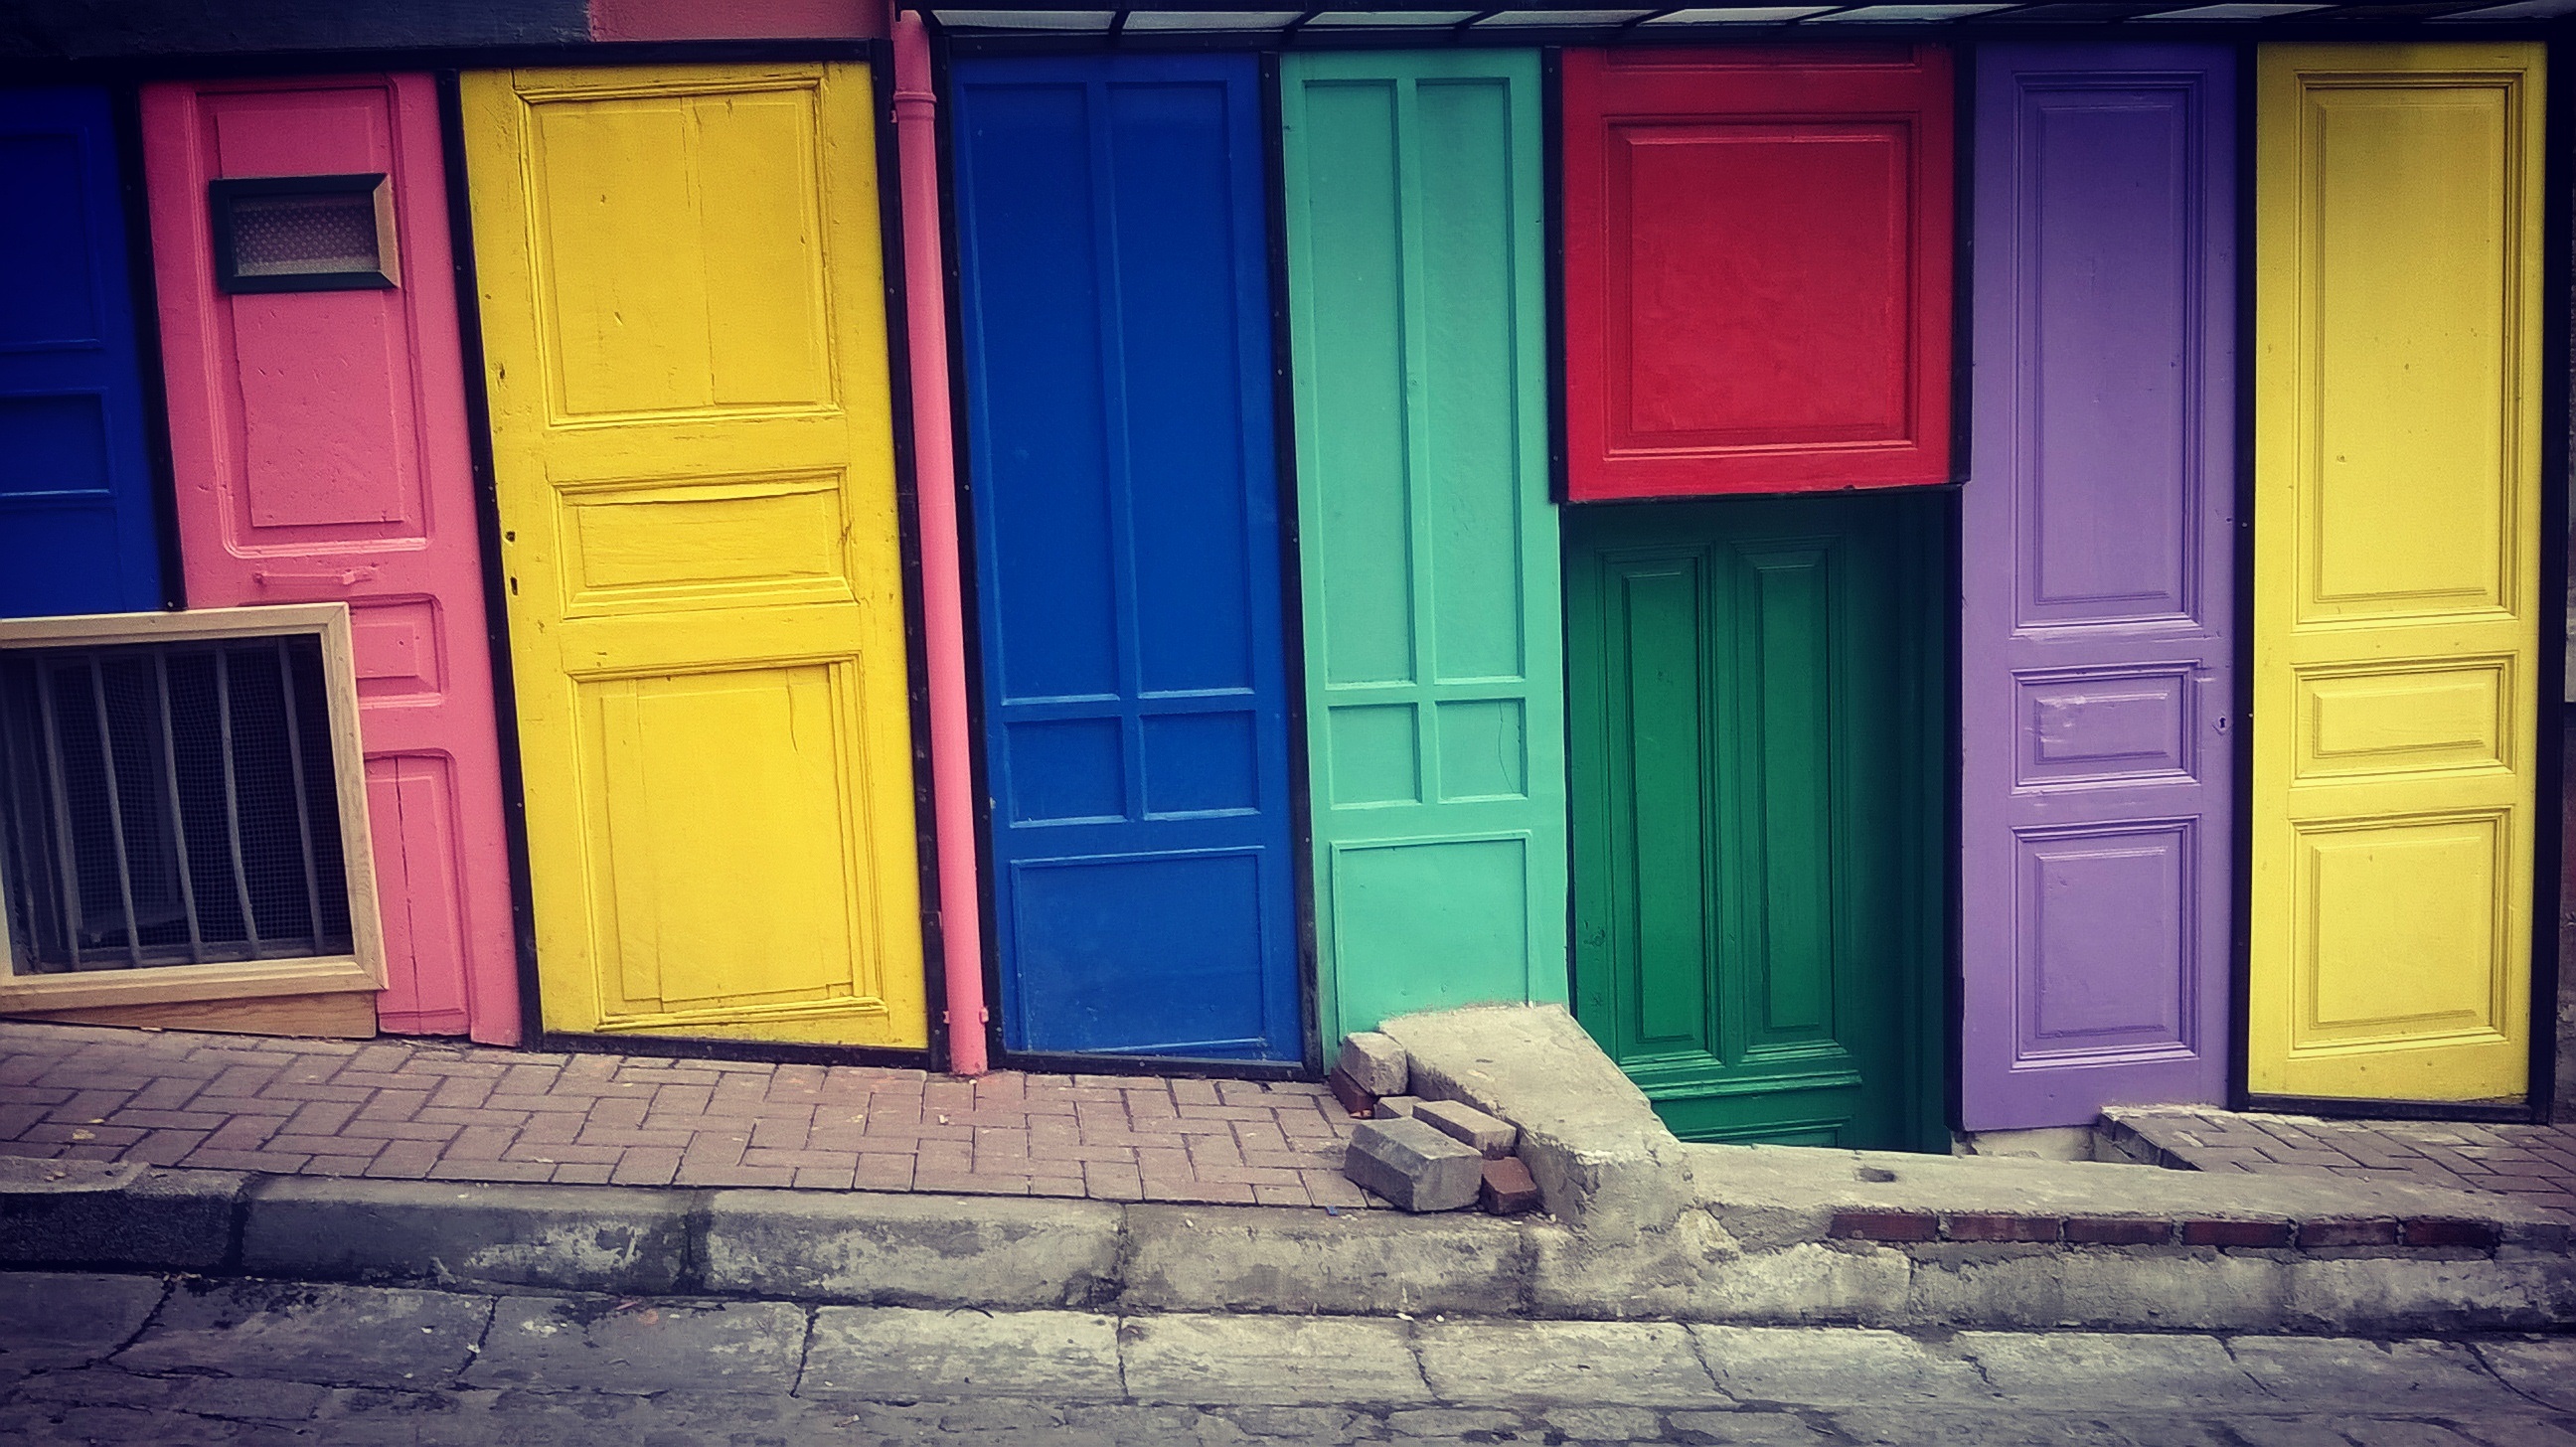
window, wall, color, facade, blue, furniture, yellow, door